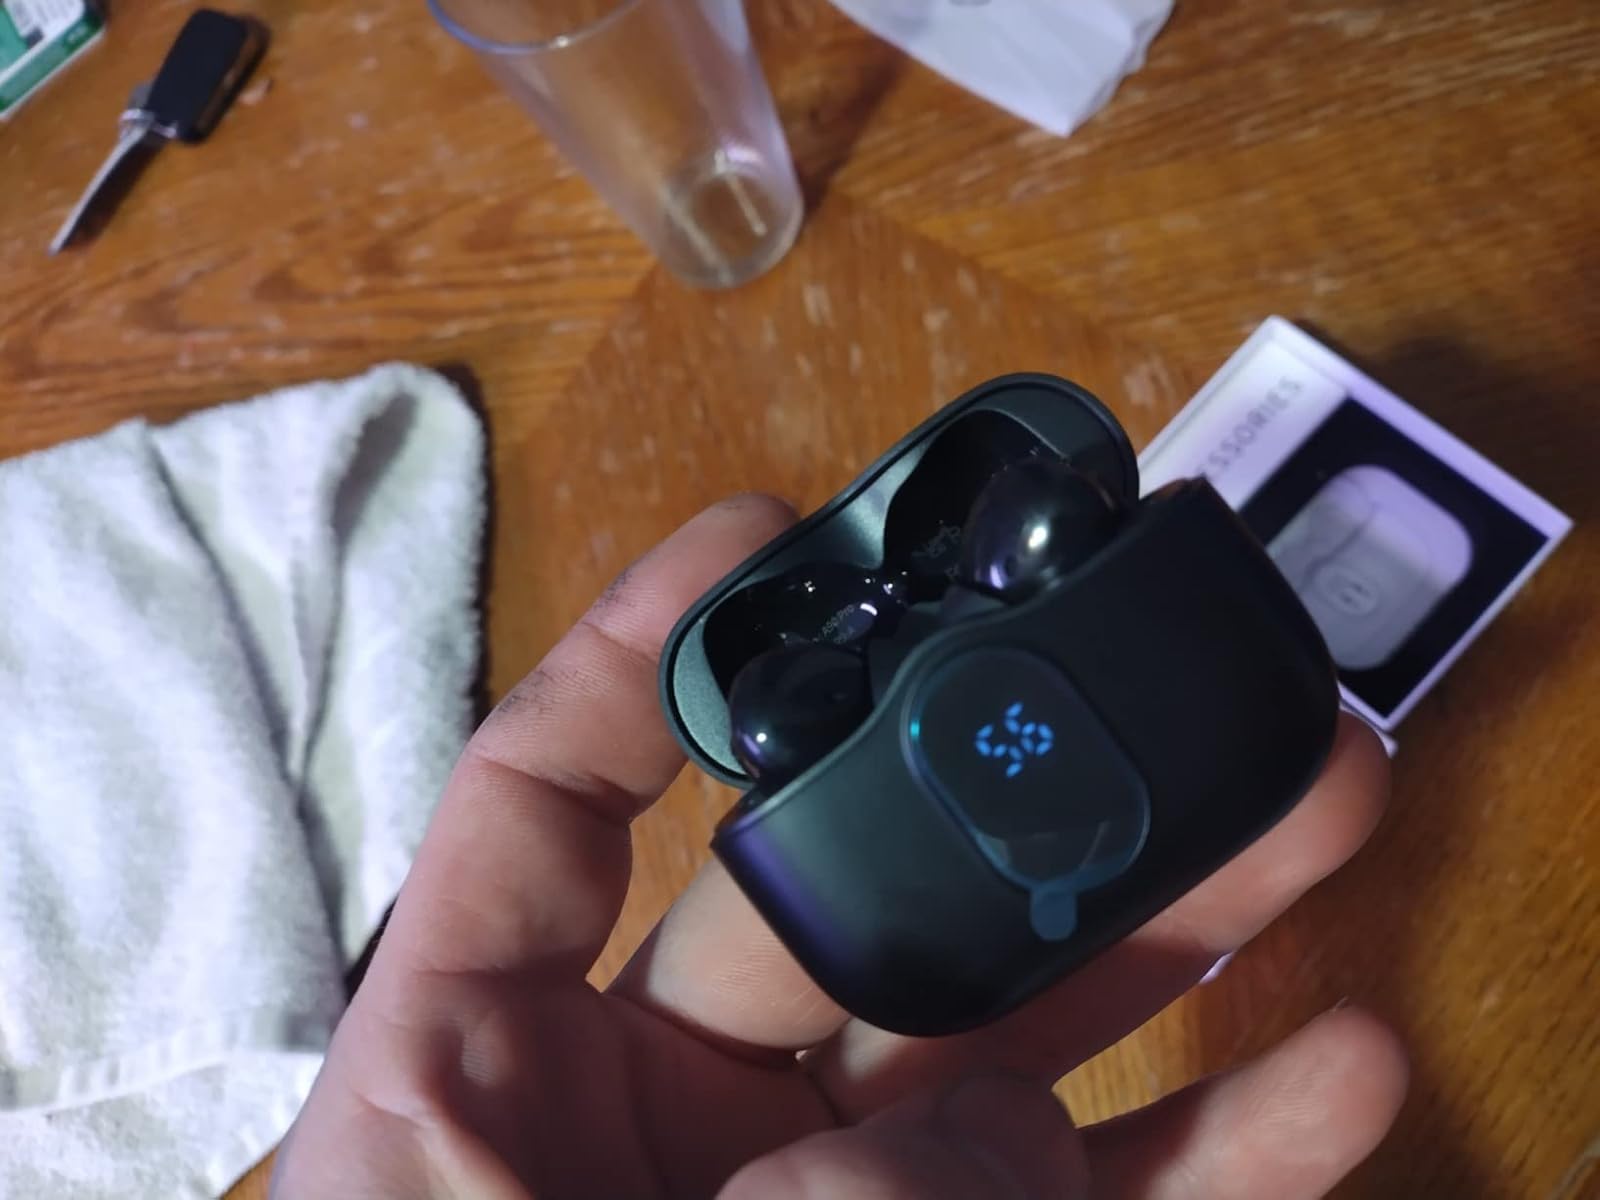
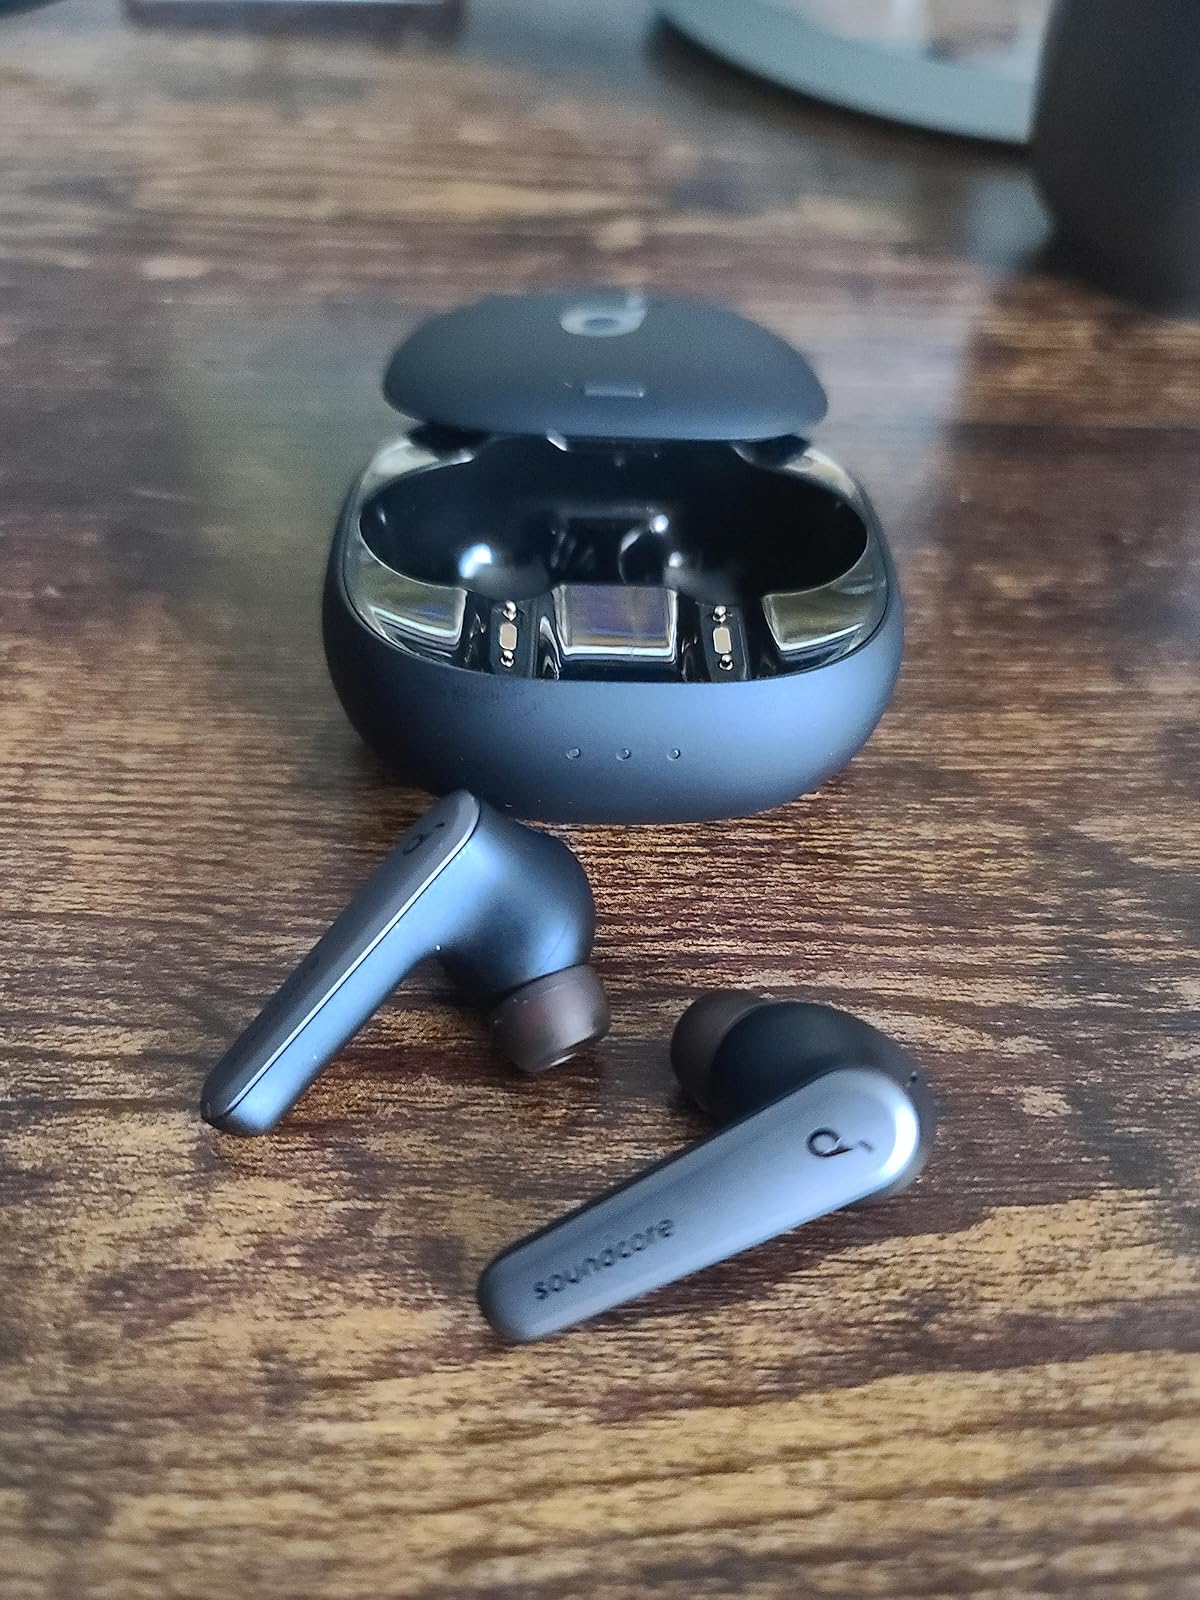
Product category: earbuds
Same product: no